Vincent Massey Secondary School

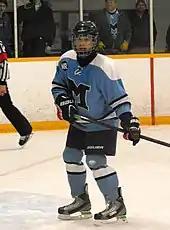
Massey boys player during 2014 playoffs

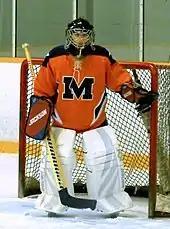
Mustangs girls goalie in 2014

Vincent Massey has always had a very strong athletics program. All of Massey's teams have received WECESSA, SWOSSA and OFSAA titles.